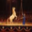
Label: horse